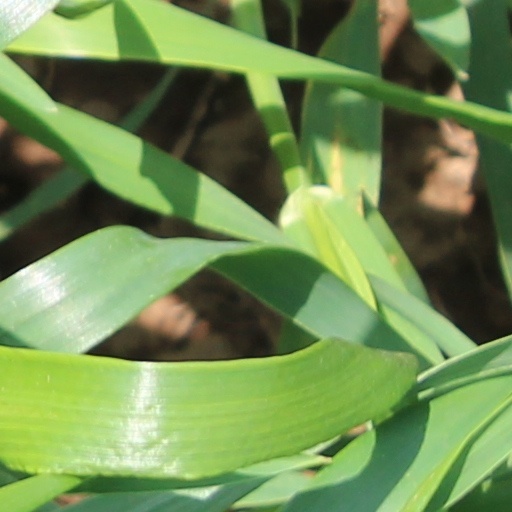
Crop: wheat